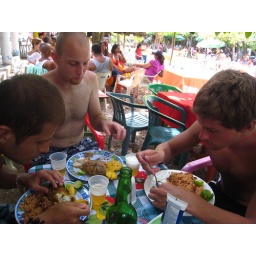
Rodrigo, Chandler, and Sam eat fish and fried plantain chips in Los Patos alongside the river